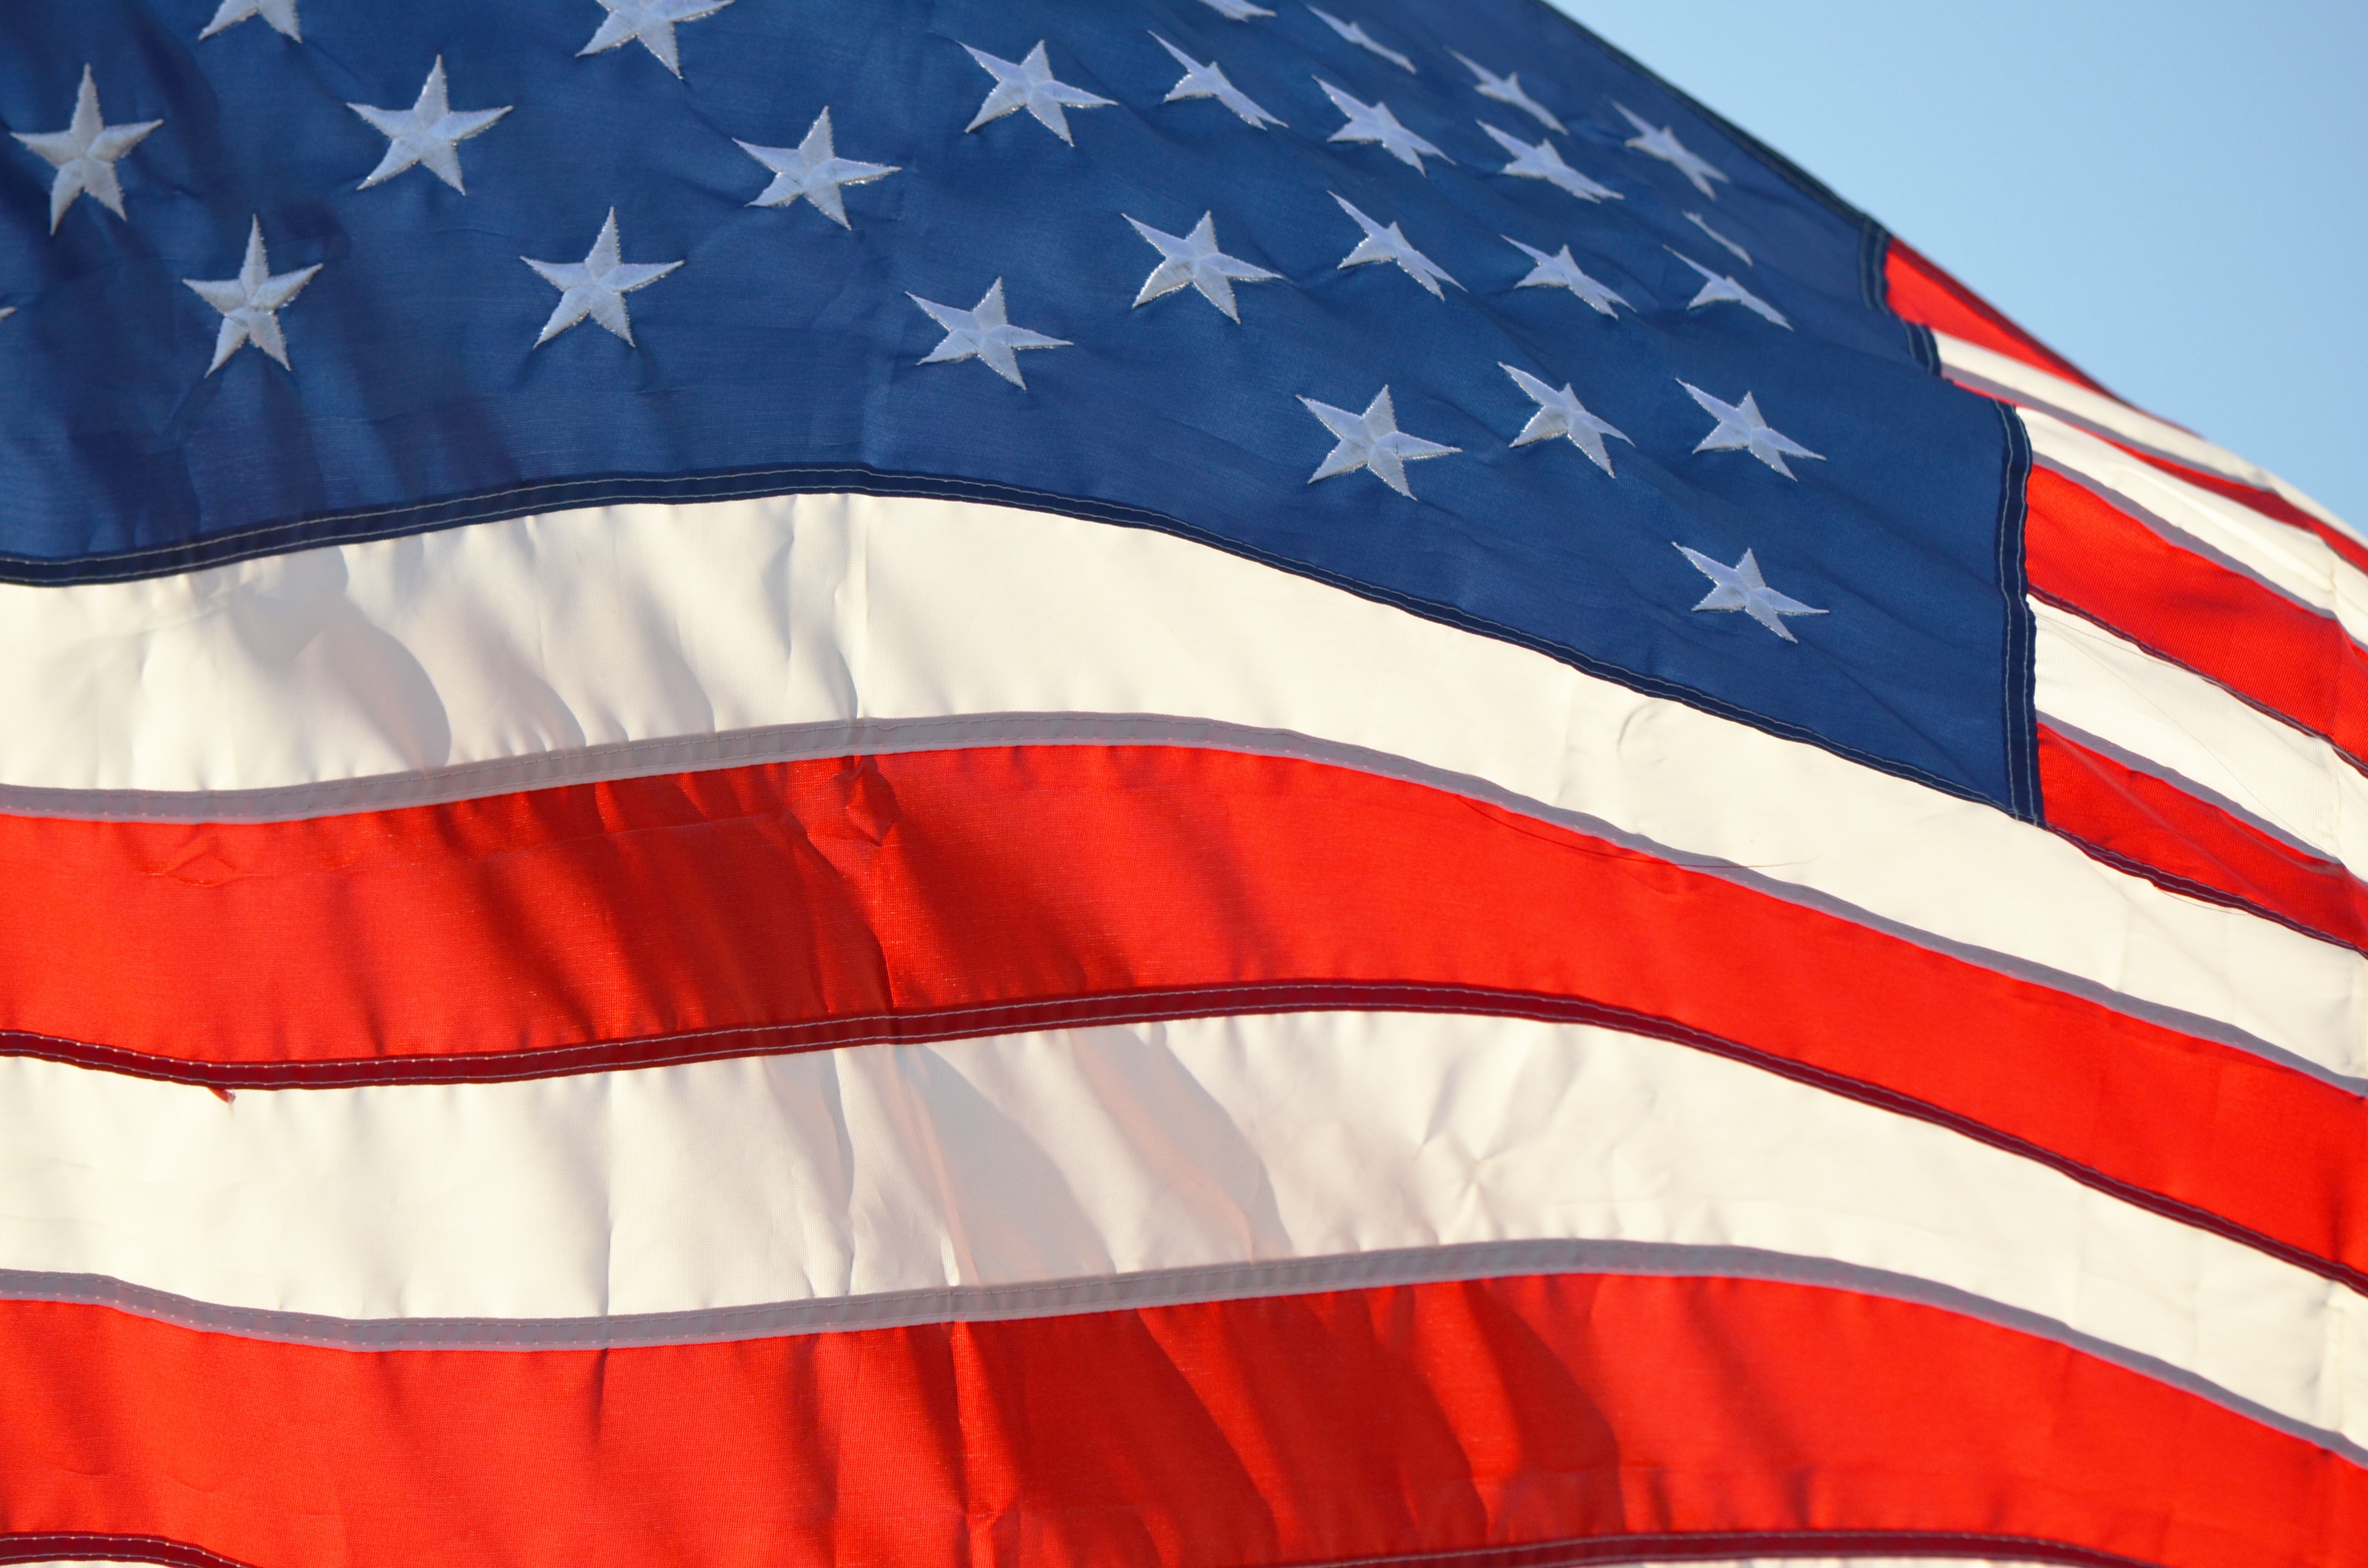
red, flag, usa, united states of america, stars and stripes, old glory, background, red flag, flag of the united states